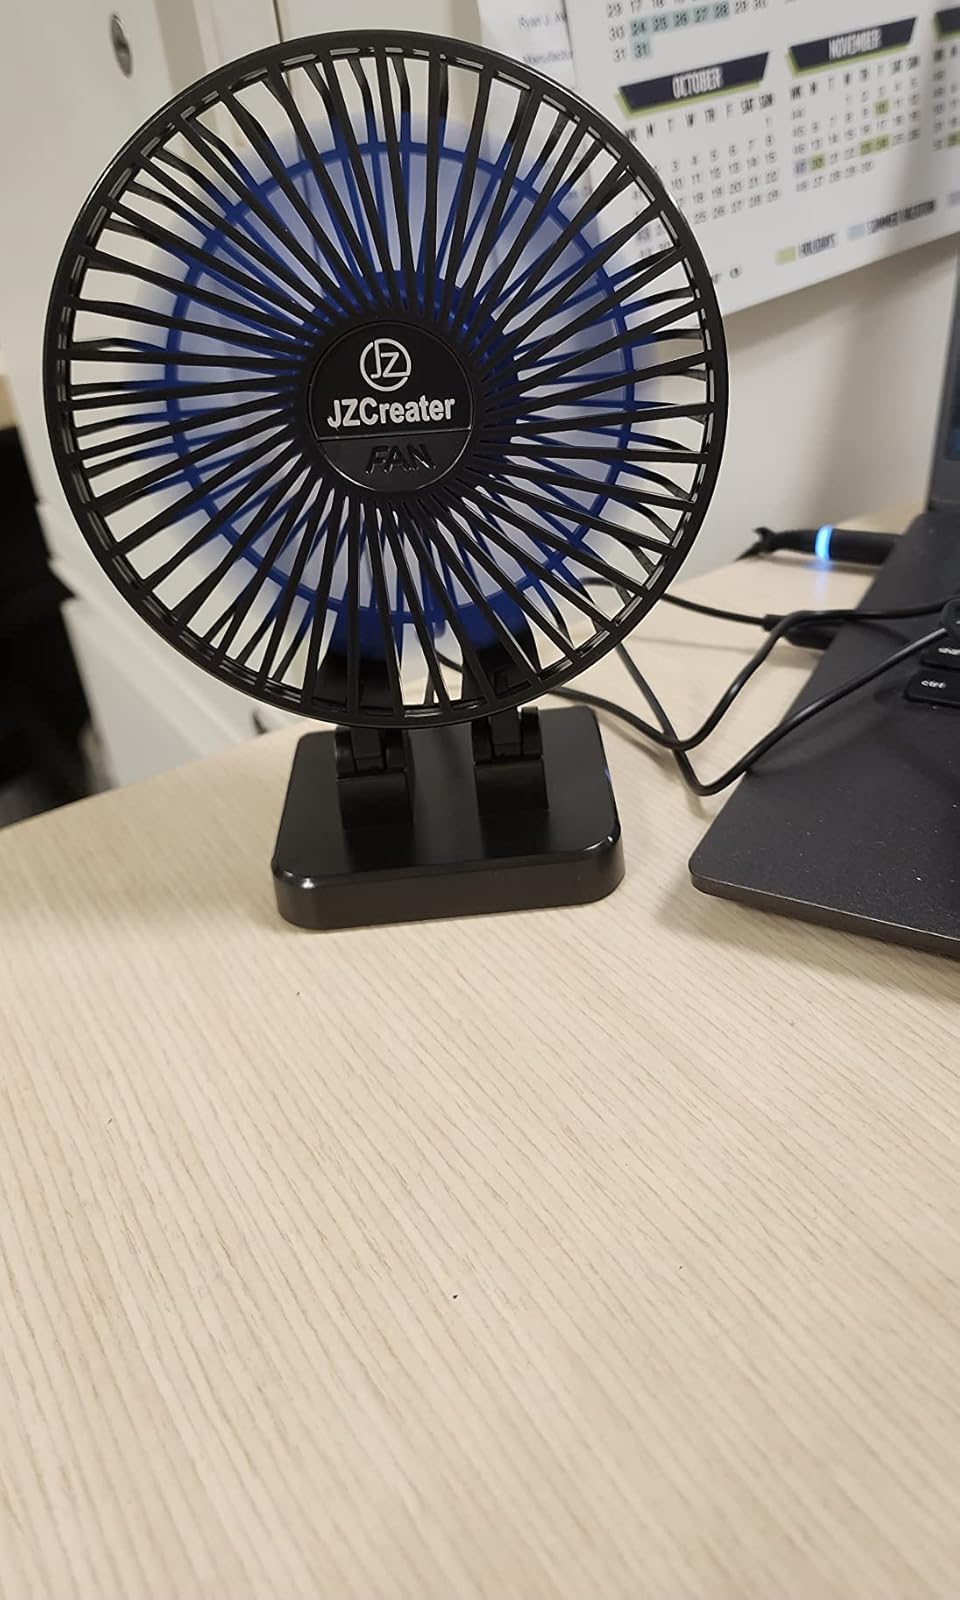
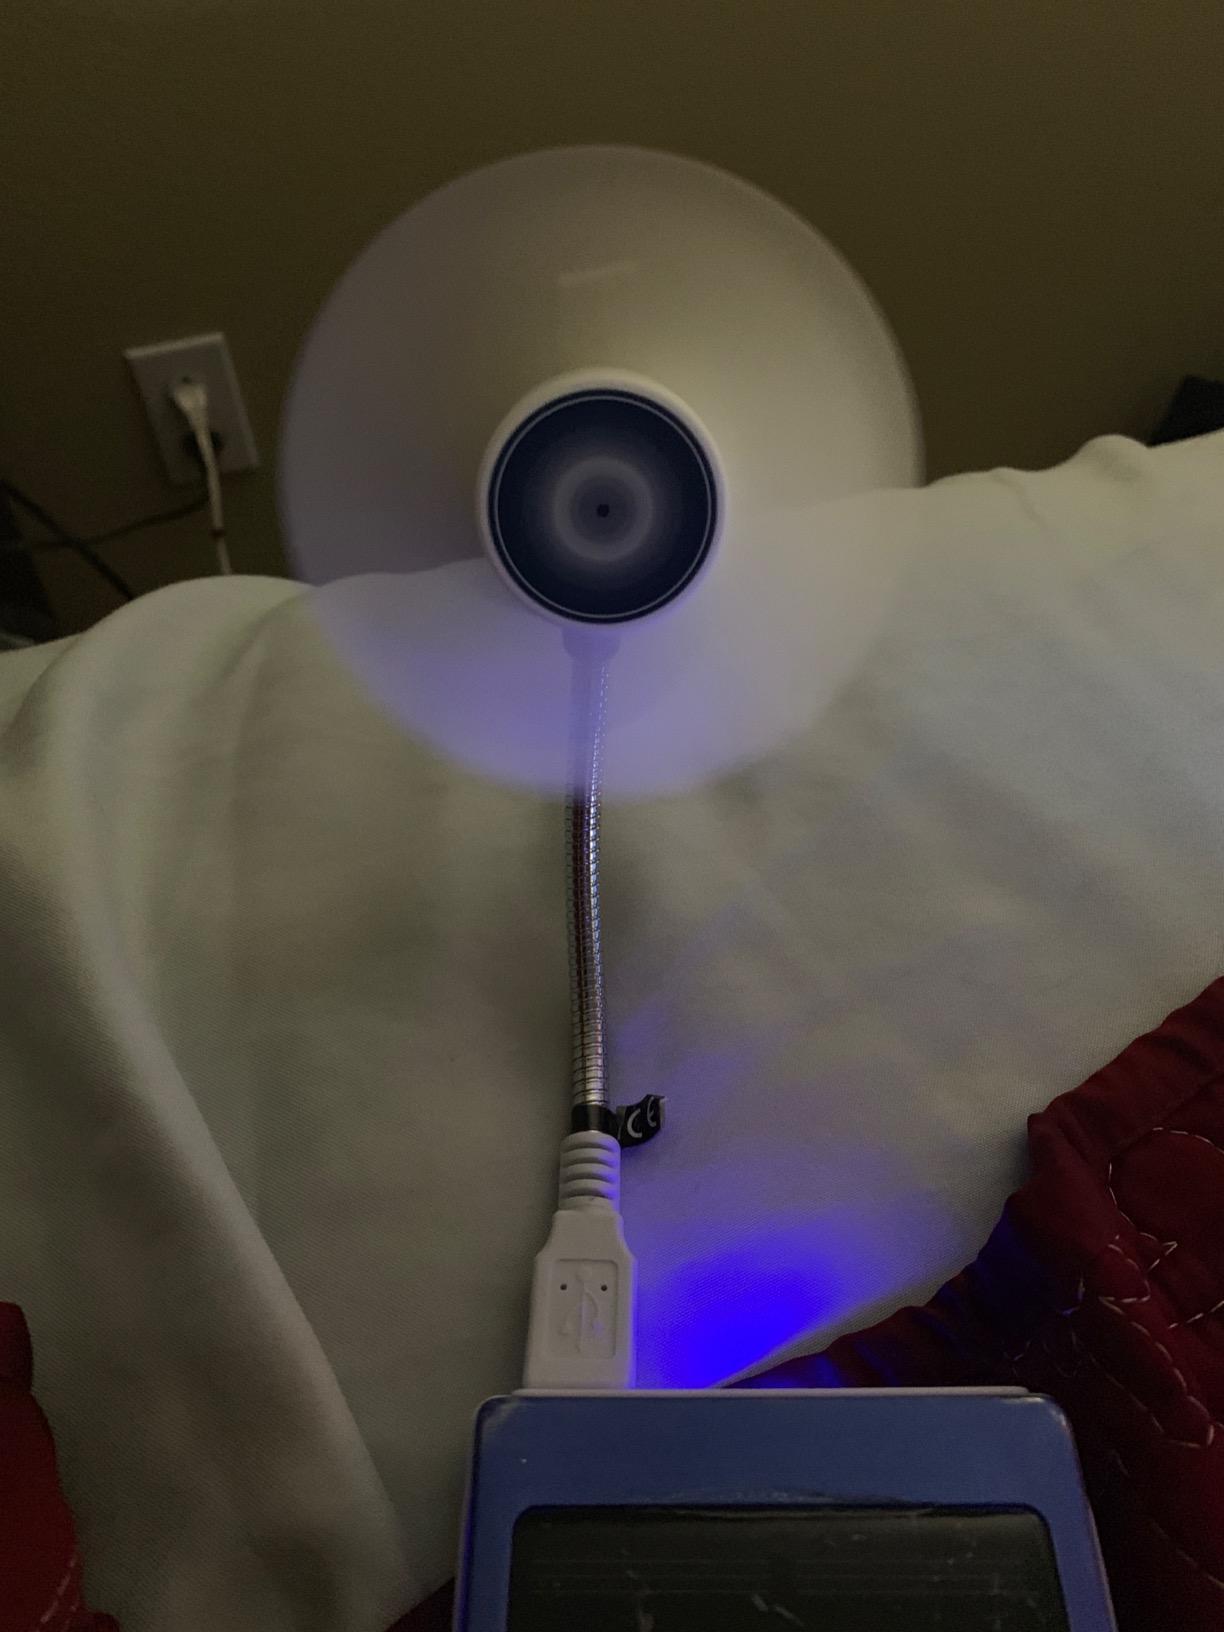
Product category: fan
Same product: no